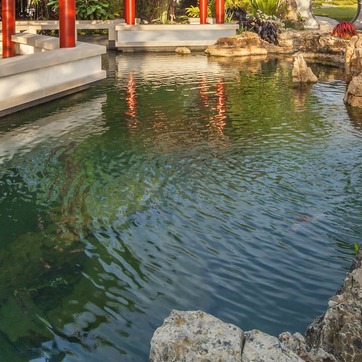
Material: water